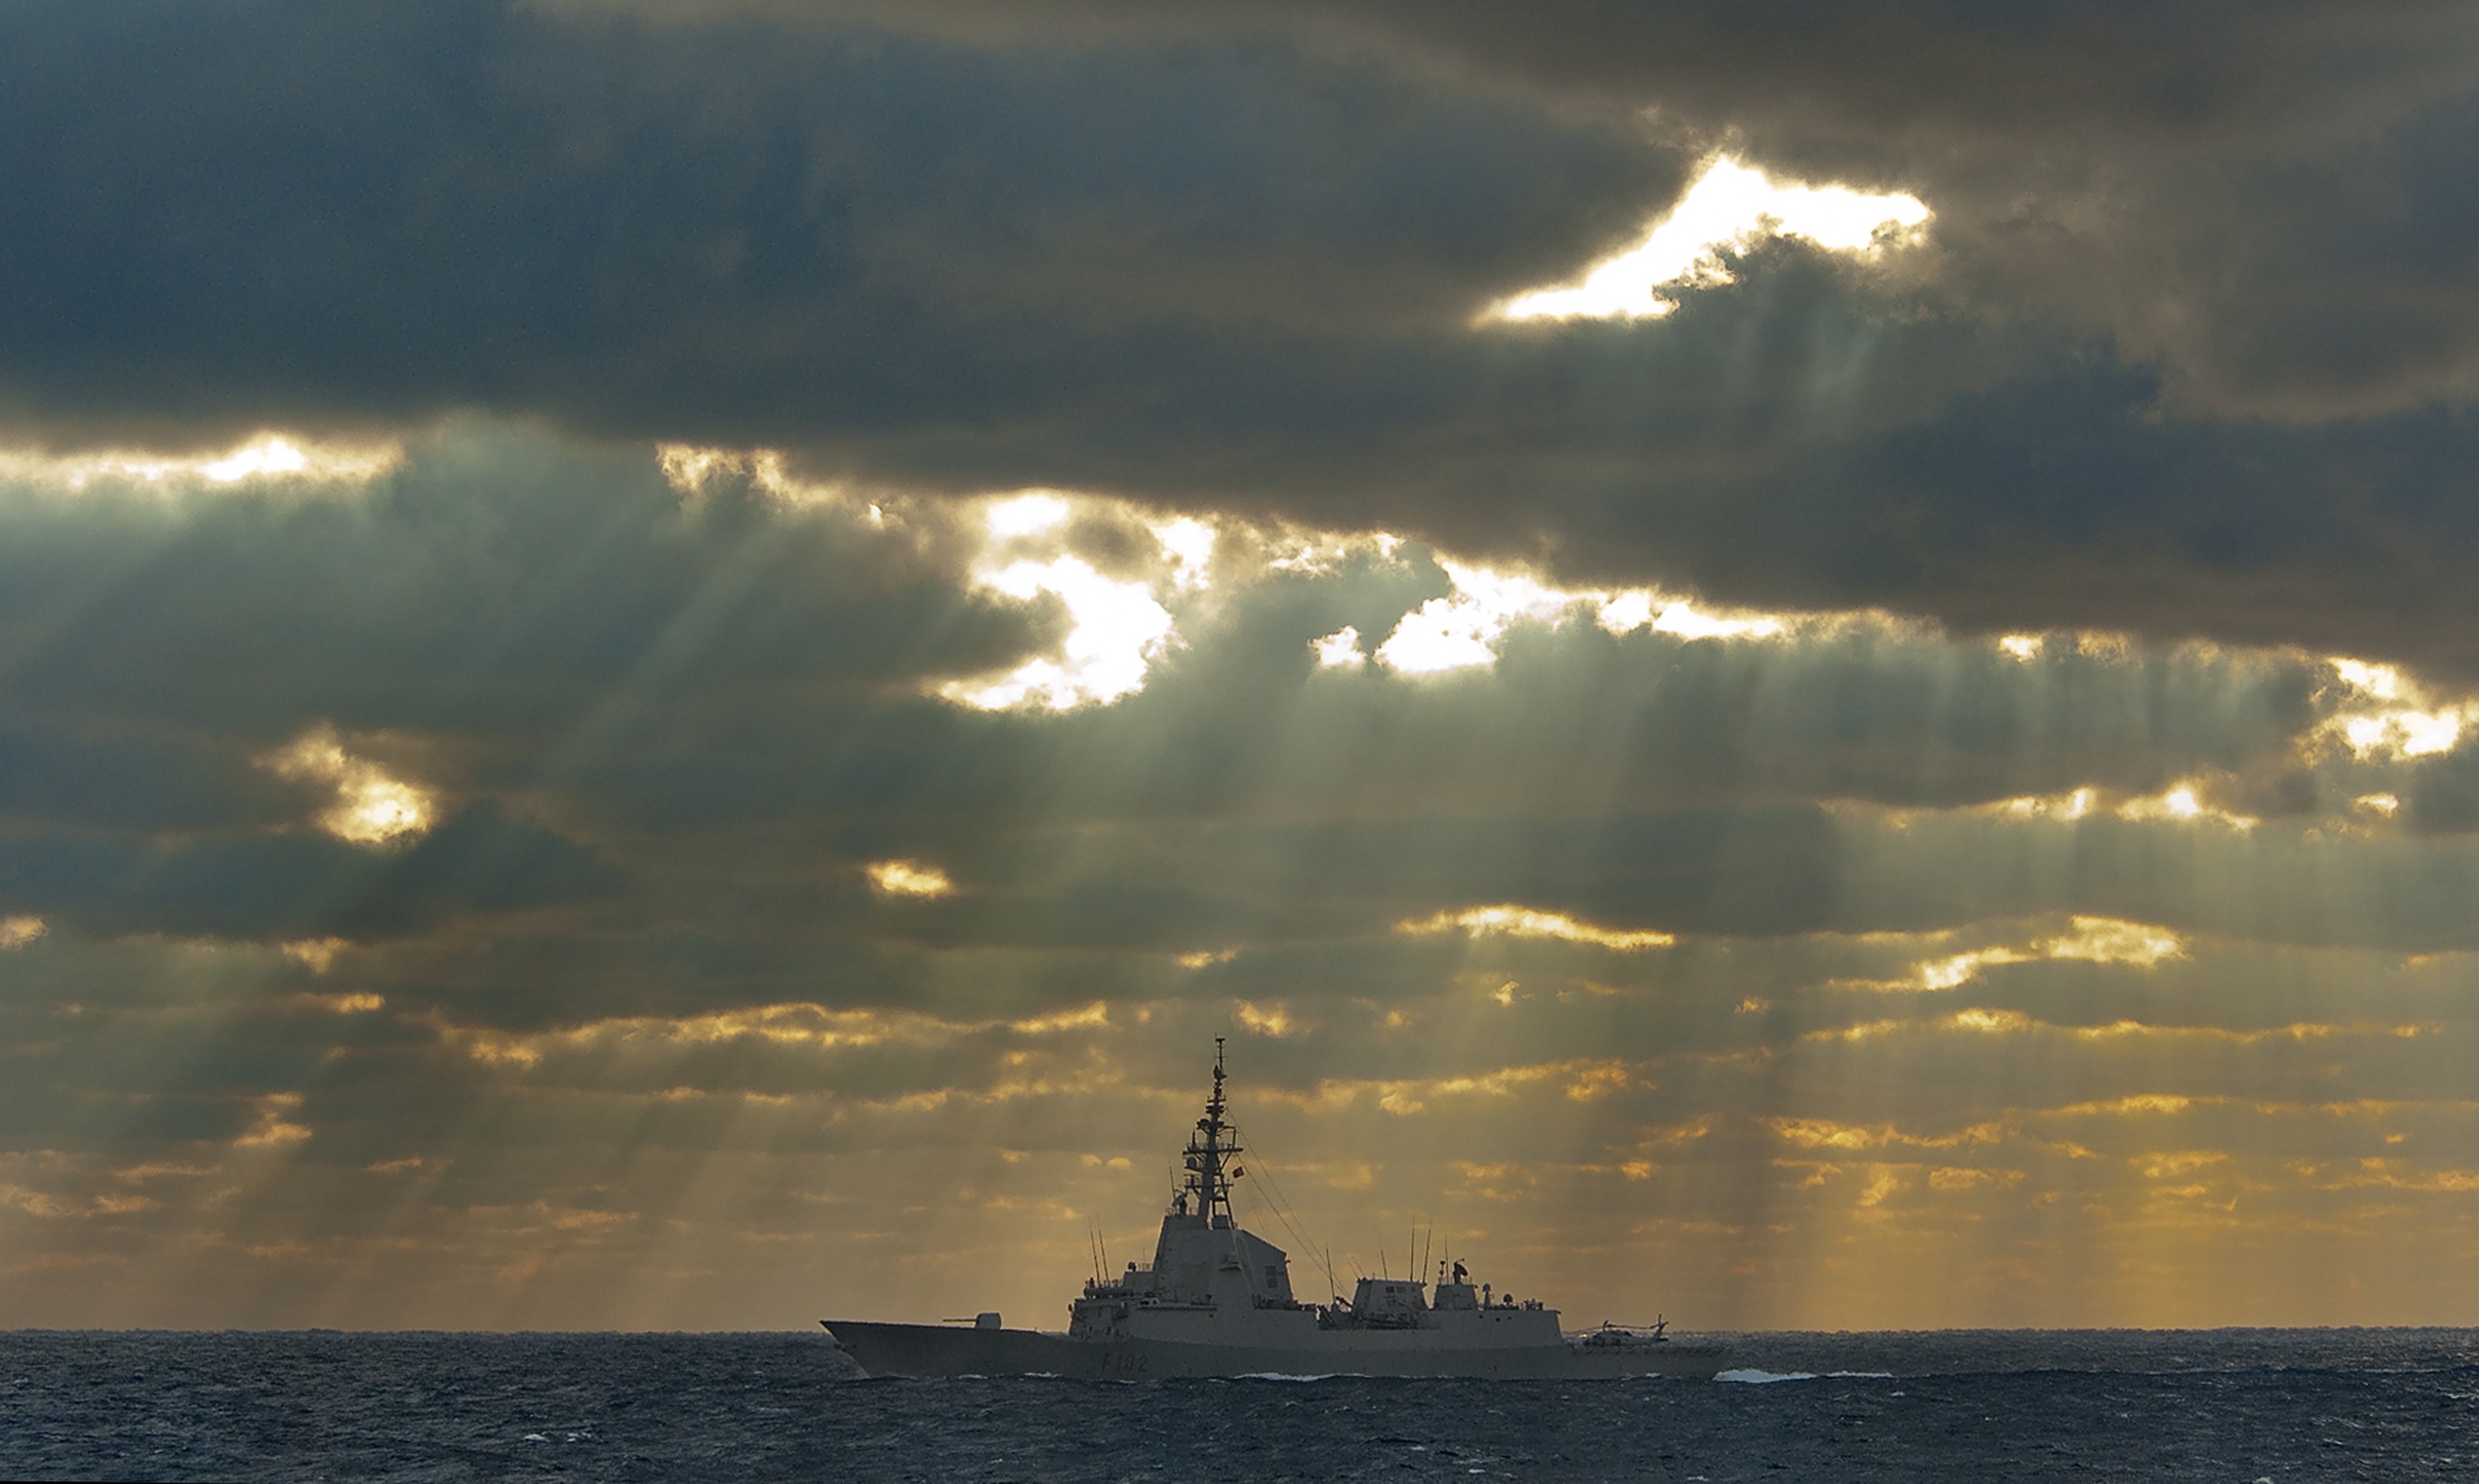
sea, coast, ocean, horizon, light, cloud, sky, sunshine, sun, sunrise, sunset, sunlight, morning, wave, dawn, ship, military, dusk, evening, reflection, vehicle, rays, scene, navy, frigate, streaming, crepuscular, beaming, meteorological phenomenon